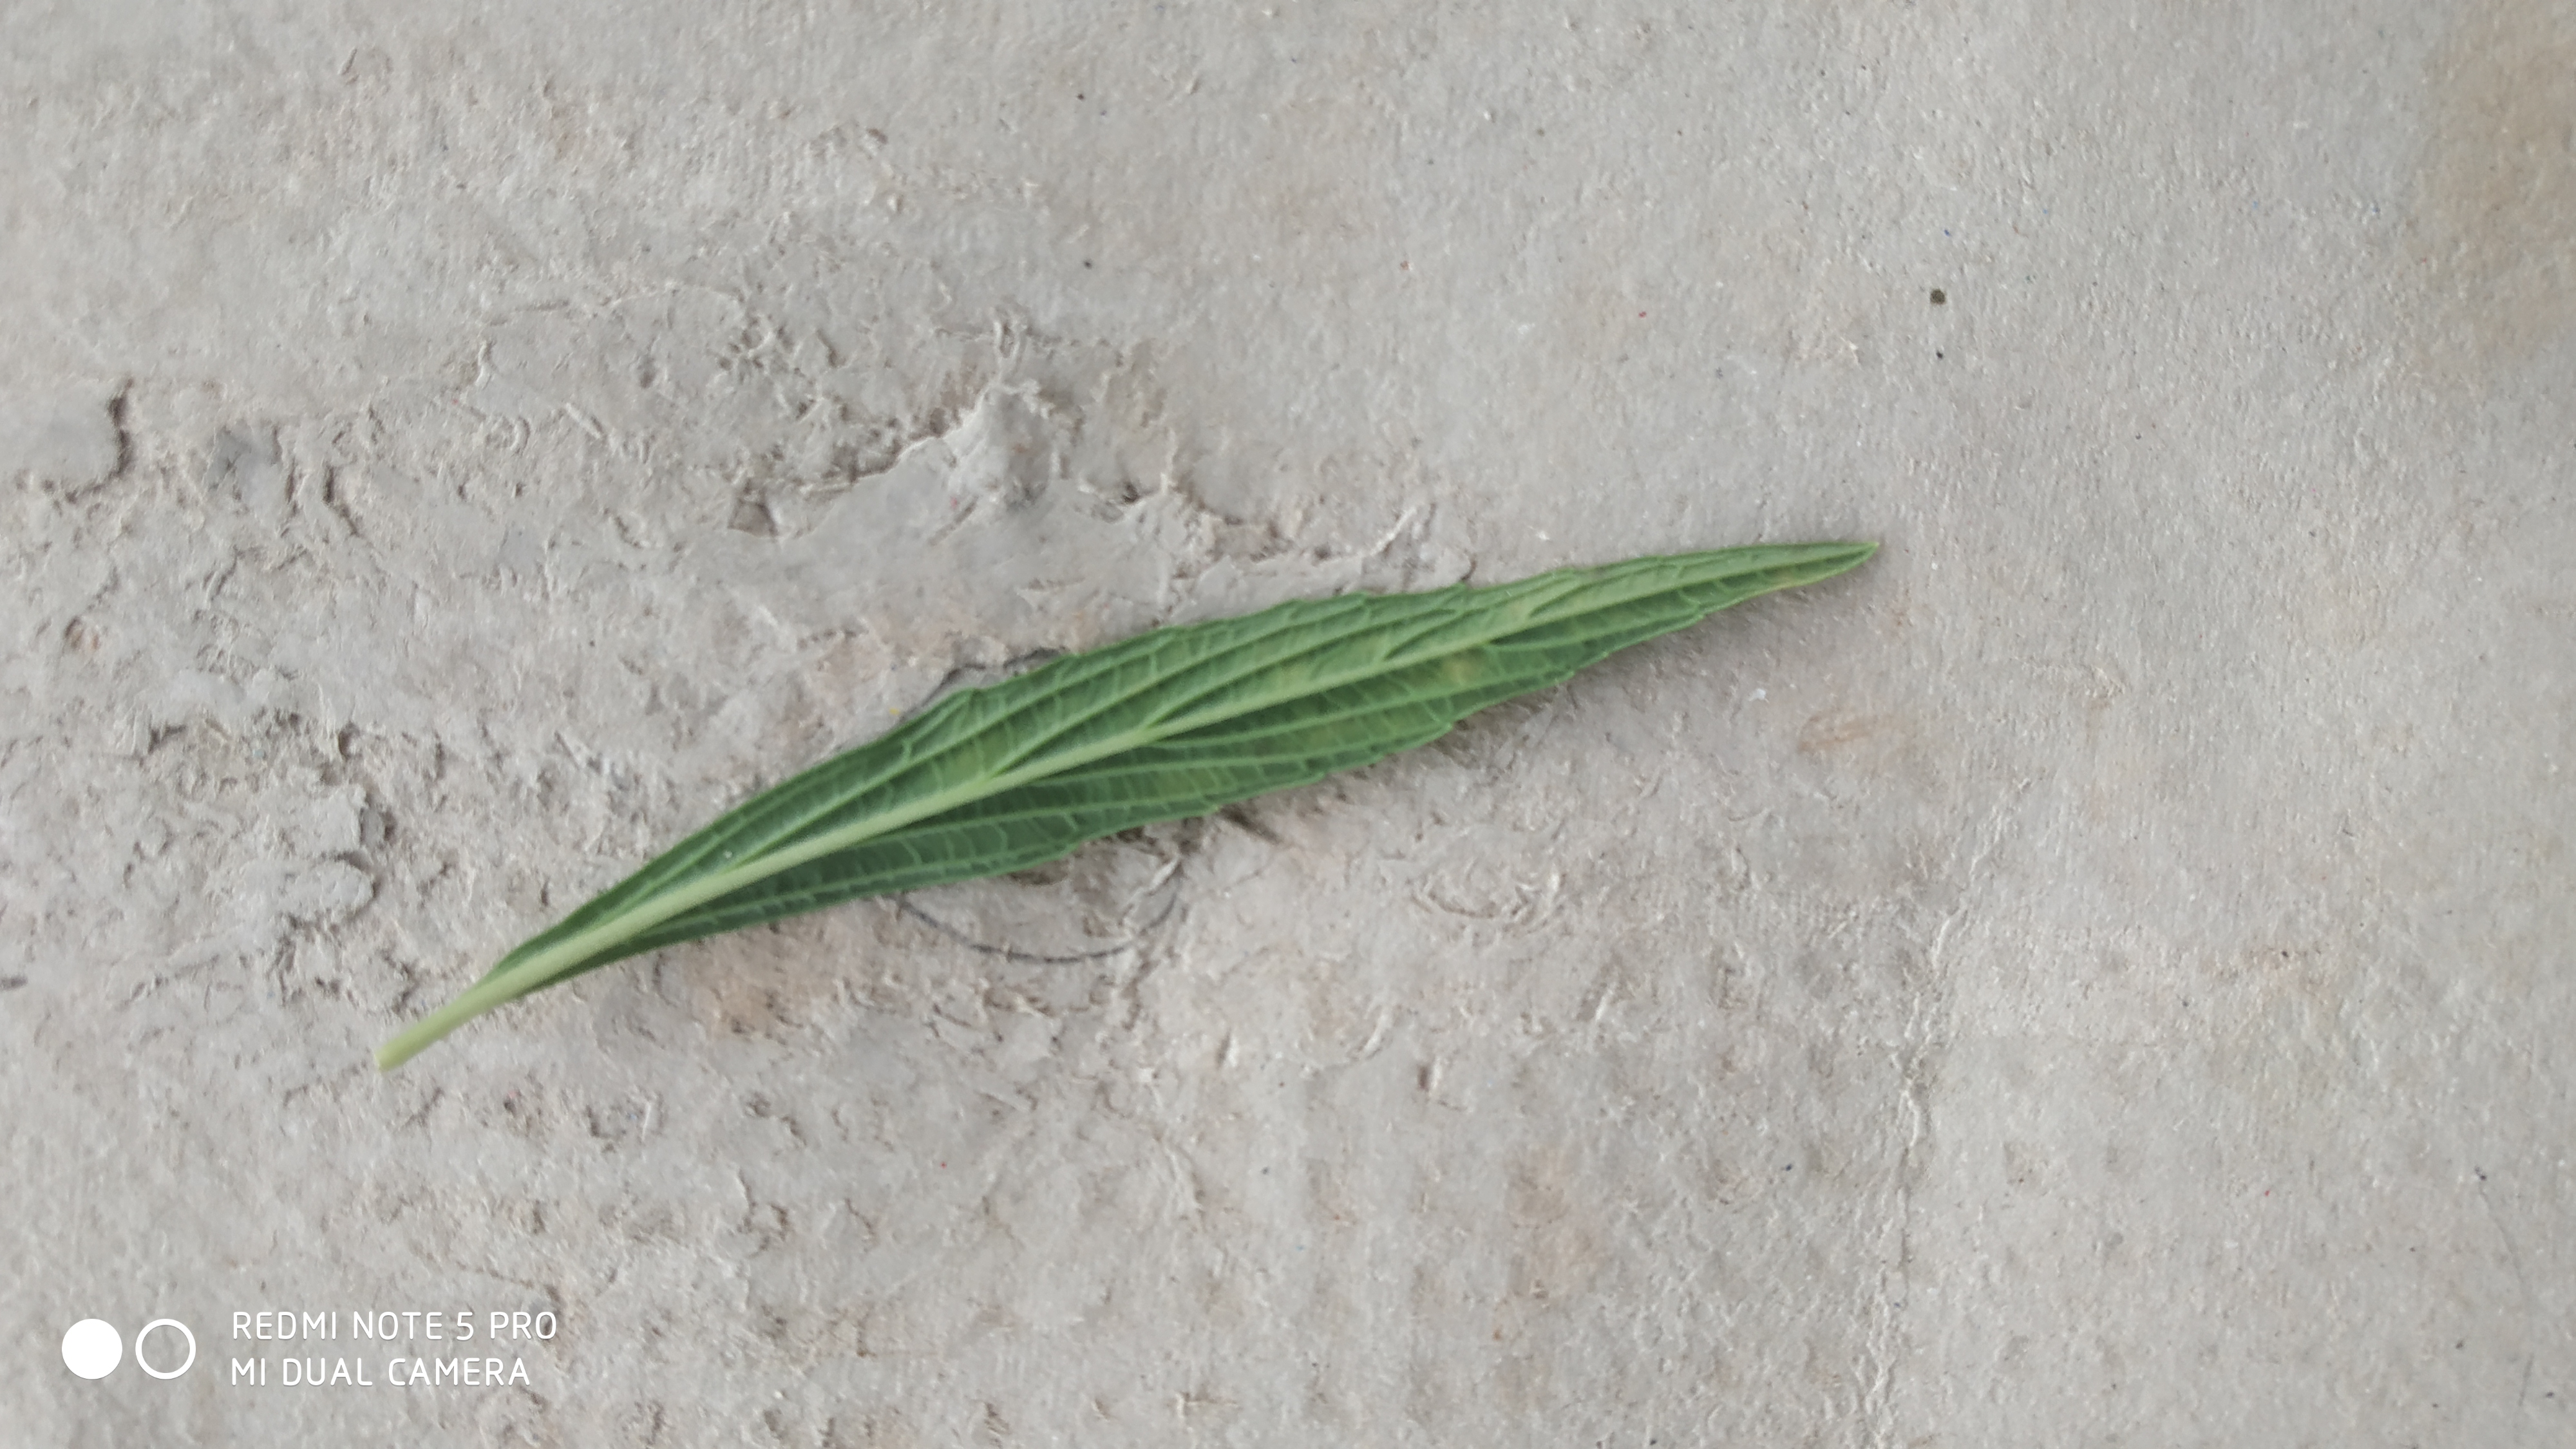
Plant: Thumbe